Mepunga

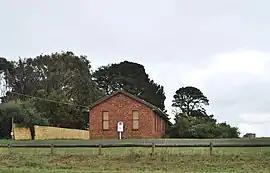
Uniting church at Mepunga

Mepunga is a locality in south west Victoria, Australia. The locality is in the Shire of Moyne, west of the state capital, Melbourne.